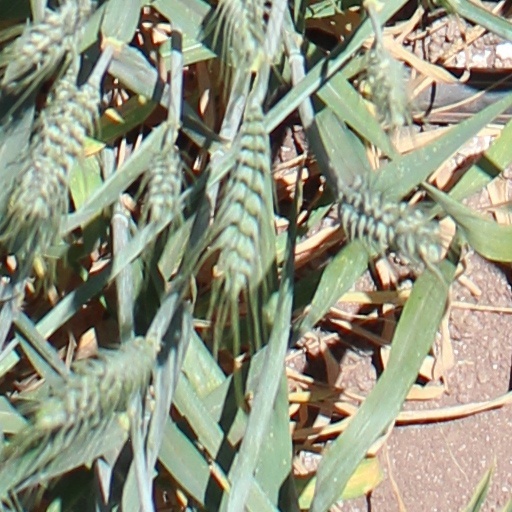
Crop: wheat